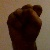
The image shows a hand gesture representing the letter 'S' in Indian Sign Language.